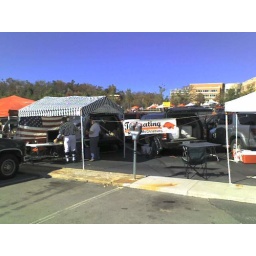
we were in the south lot just to the left of the razorbacks field house